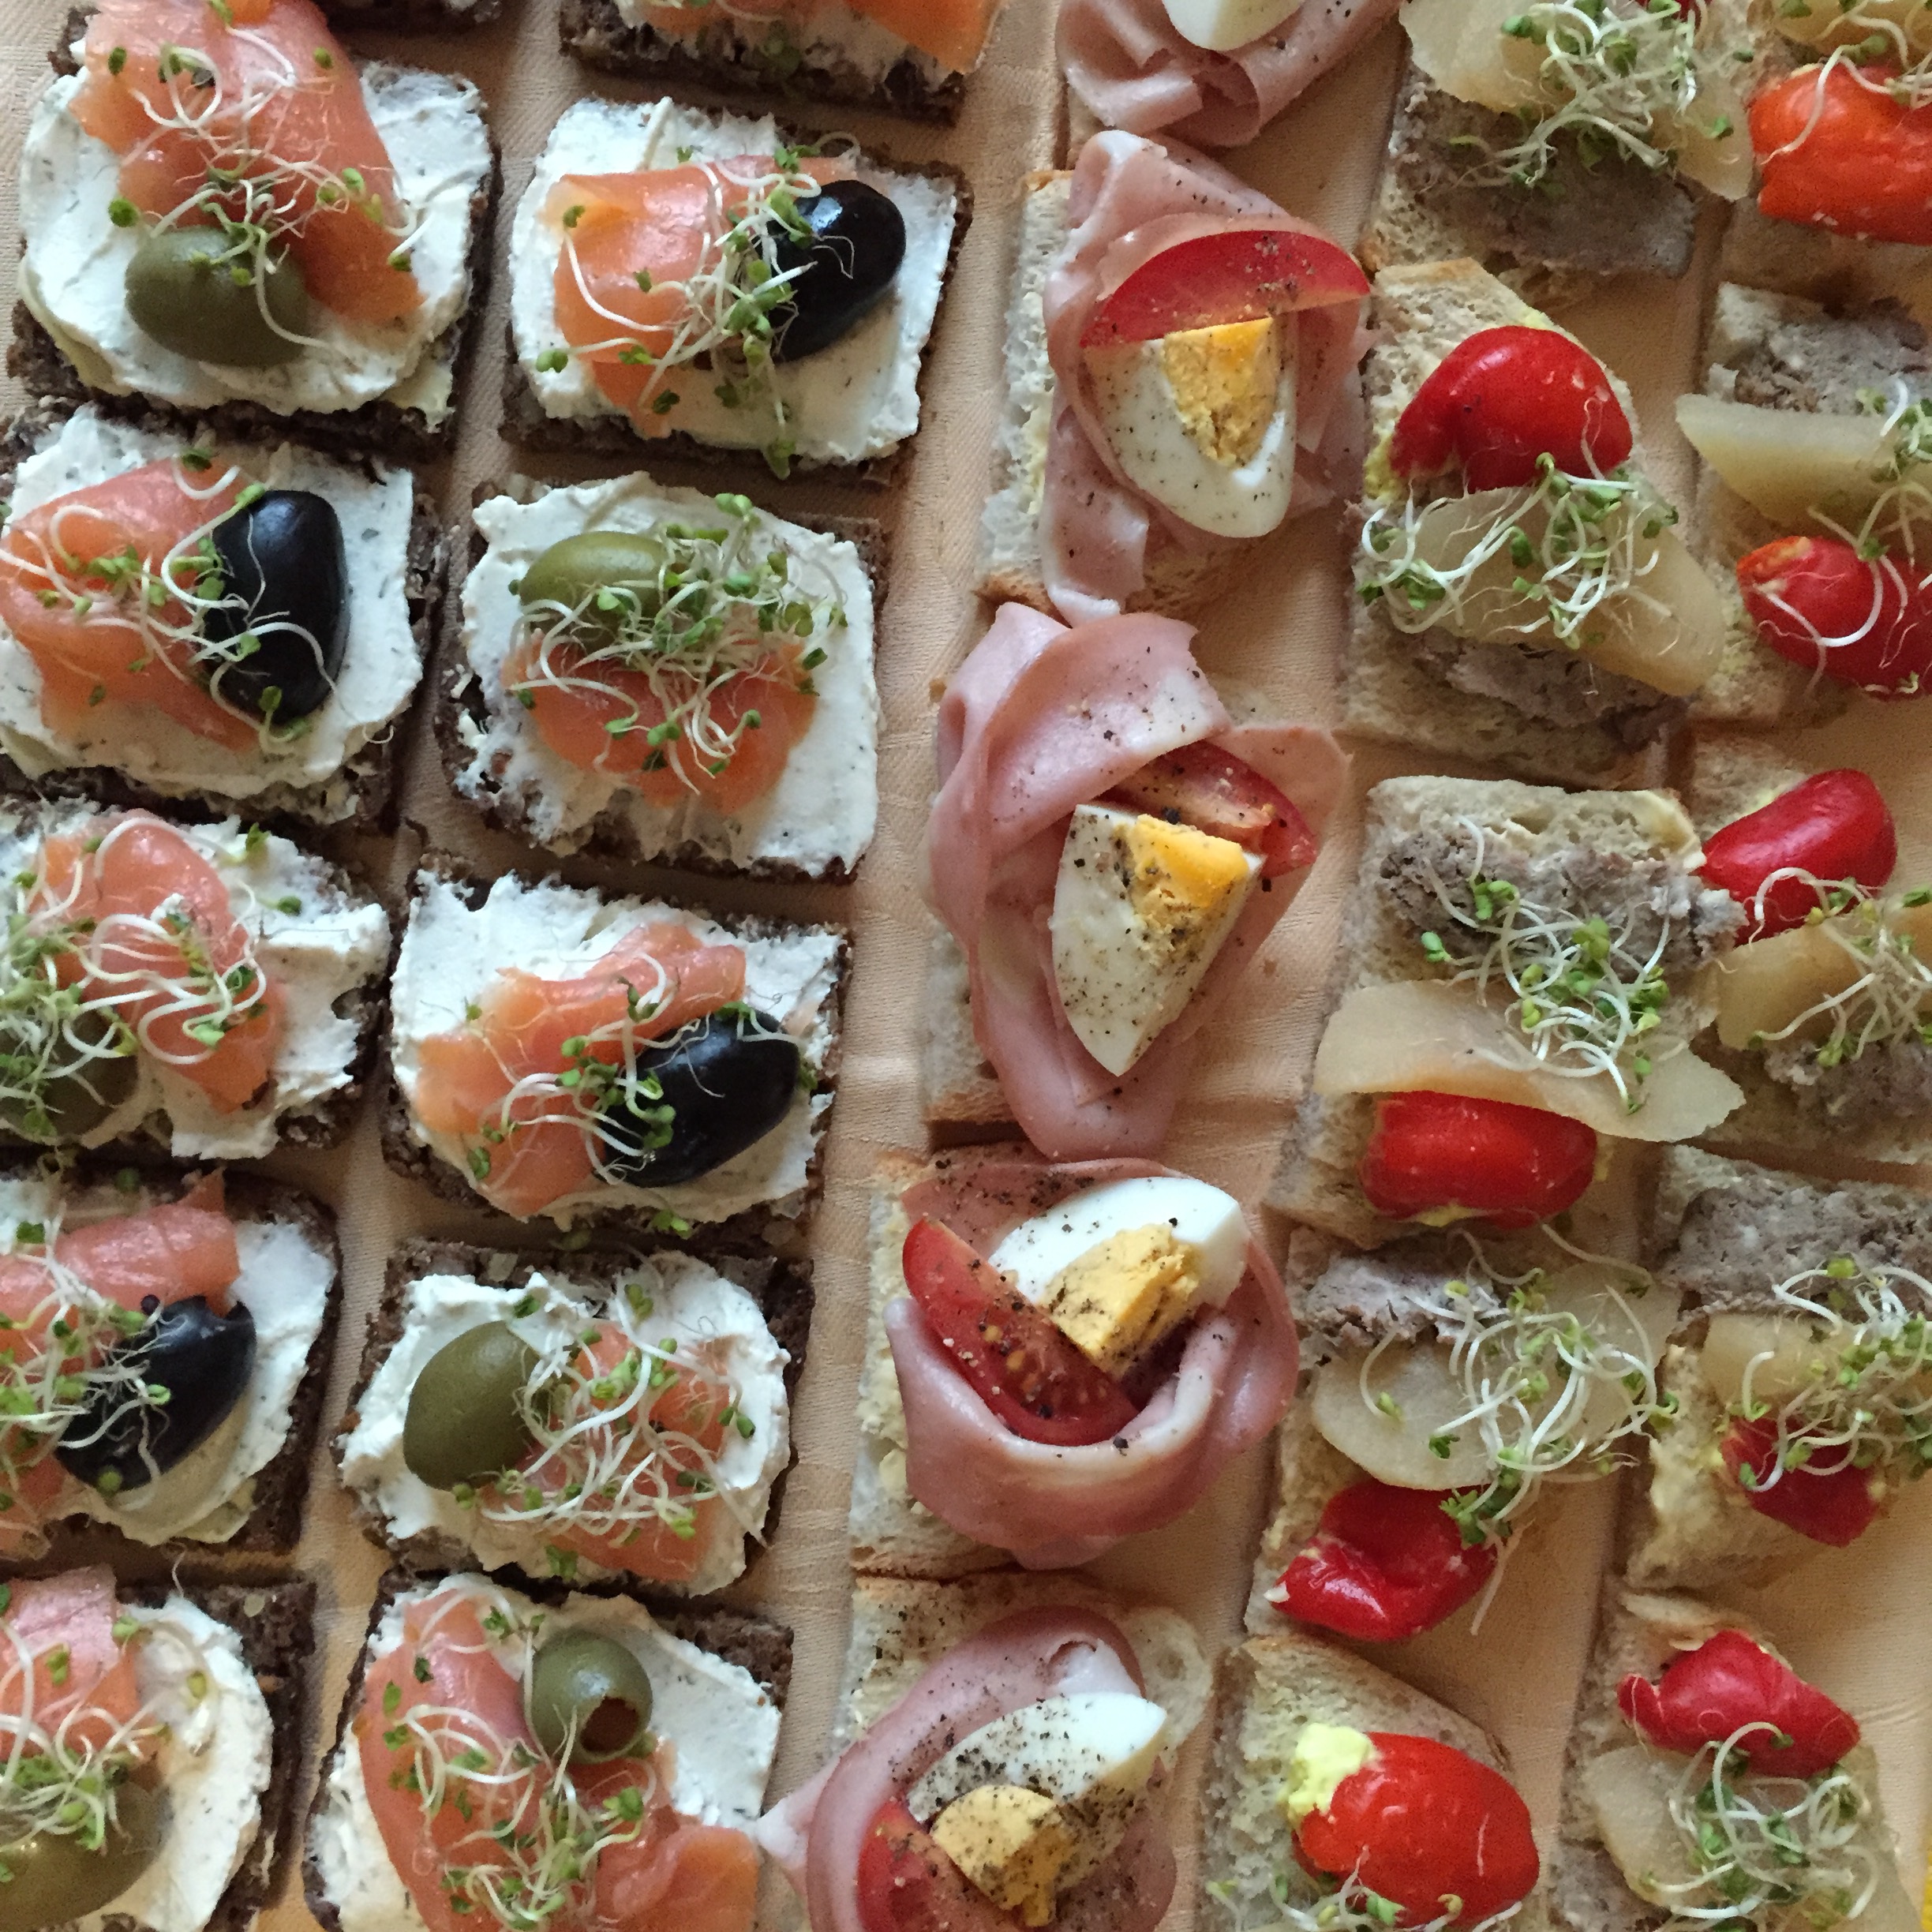
dish, food, produce, vegetable, dessert, cuisine, sandwich, party, canape, baked goods, bruschetta, hors d oeuvre, petit four